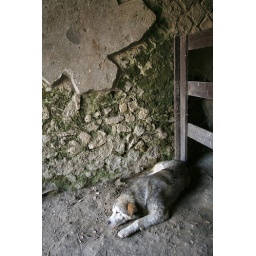
sleeping dog in a corner